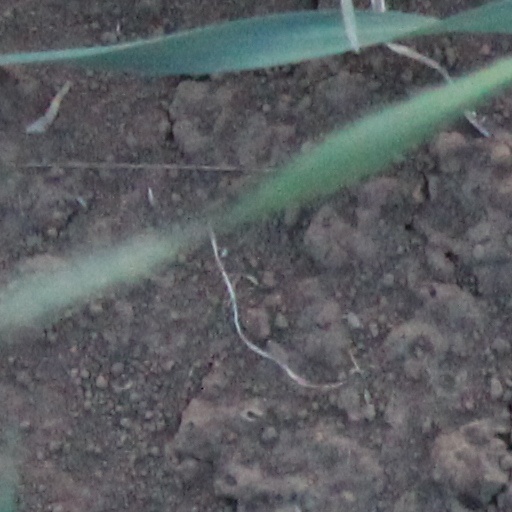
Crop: wheat